2016–17 Southampton F.C. season

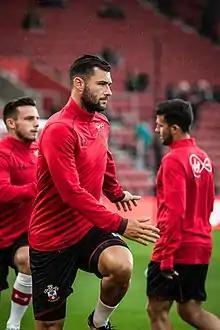
Charlie Austin scored four goals in four games between 17 September and 15 October 2016 to help Southampton move up to the top half of the table.

On 6 November, Southampton lost 2–1 at the struggling Hull City. The Saints went a goal up within six minutes, when Charlie Austin scored a penalty awarded for a foul by Curtis Davies. The visitors continued to dominate throughout the rest of the first half and into the second, although the hosts equalised through Robert Snodgrass in the 61st minute. Within two minutes, Hull went 2–1 through Michael Dawson, holding on for an unlikely win. On 19 November, the club returned from another international break to face Liverpool at St Mary's, which ended in a goalless draw. Former Saints winger Sadio Mané came close to opening the scoring for the visitors twice in the first half, before Philippe Coutinho, Roberto Firmino and Nathaniel Clyne also missed good chances later on, with the home side's defence playing strongly to keep Liverpool out. The following week, Southampton beat Everton (managed by former Saints boss Ronald Koeman) by a single early goal to return to tenth in the league table. Charlie Austin scored in the first minute to put the hosts ahead, converting a cross from debutant Josh Sims. Southampton continued to dominate possession and chances on goal throughout the match, with James Ward-Prowse coming closest to doubling his side's lead in the second half.